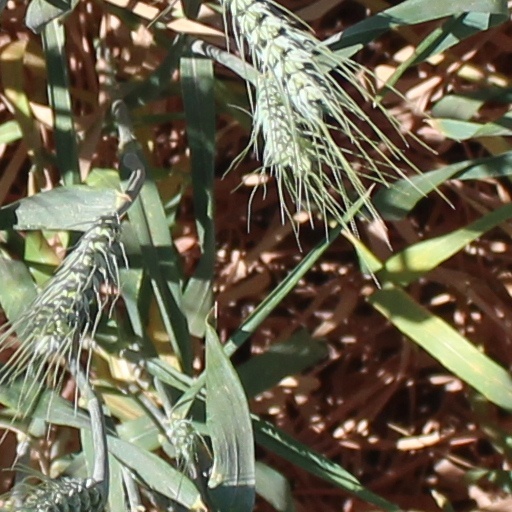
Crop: wheat